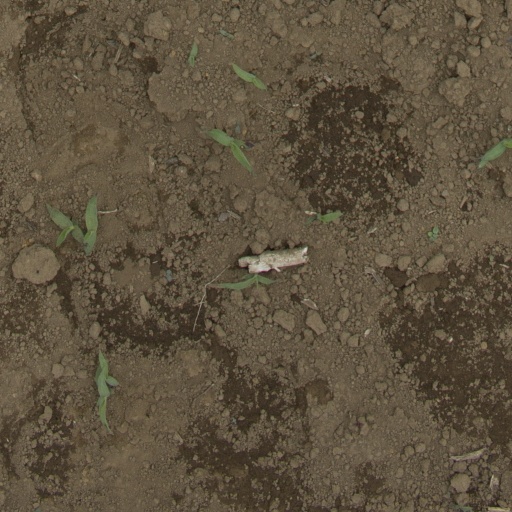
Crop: Jerusalem artichoke